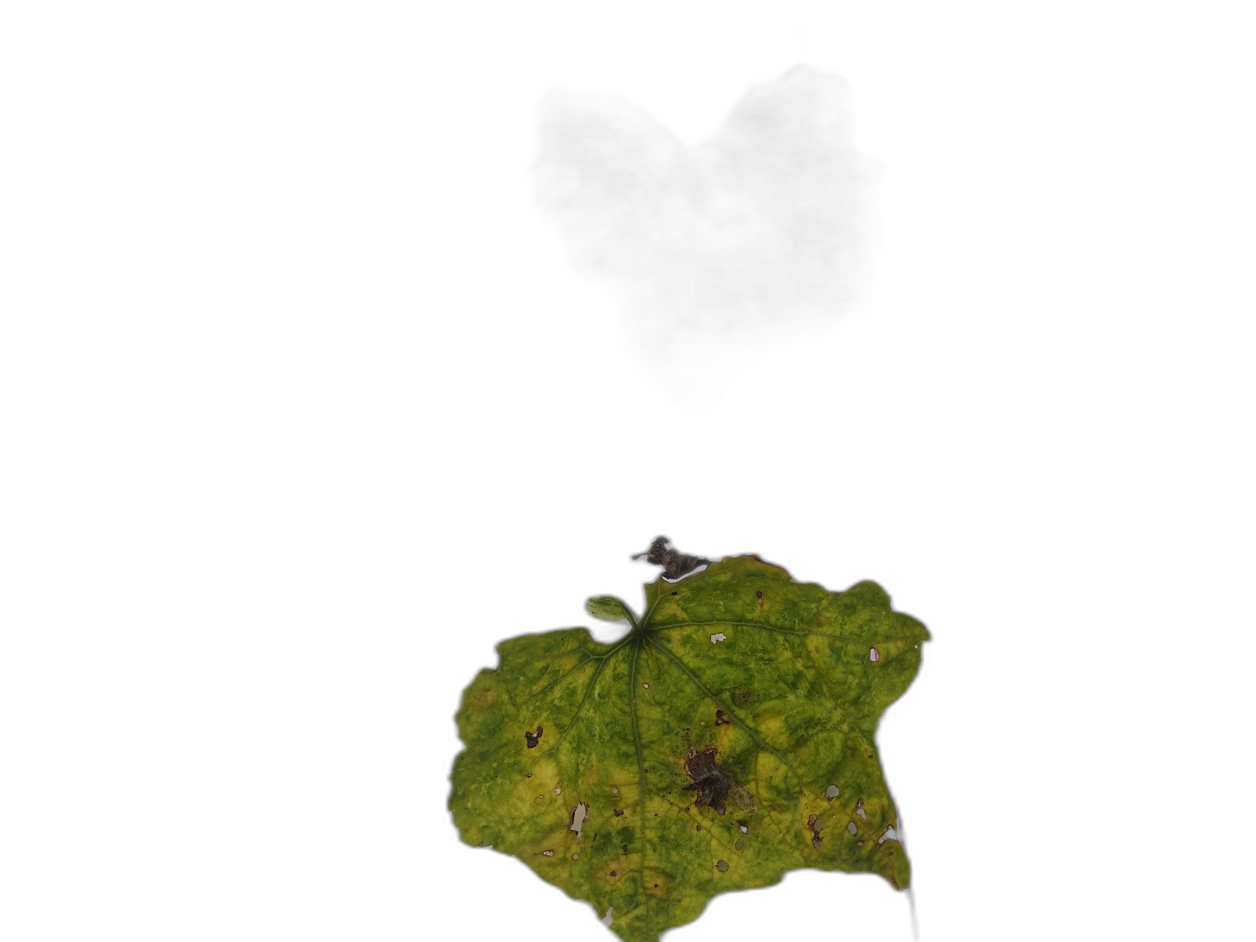
Crop: Zucchini
Label: Yellow_Mosaic_Virus